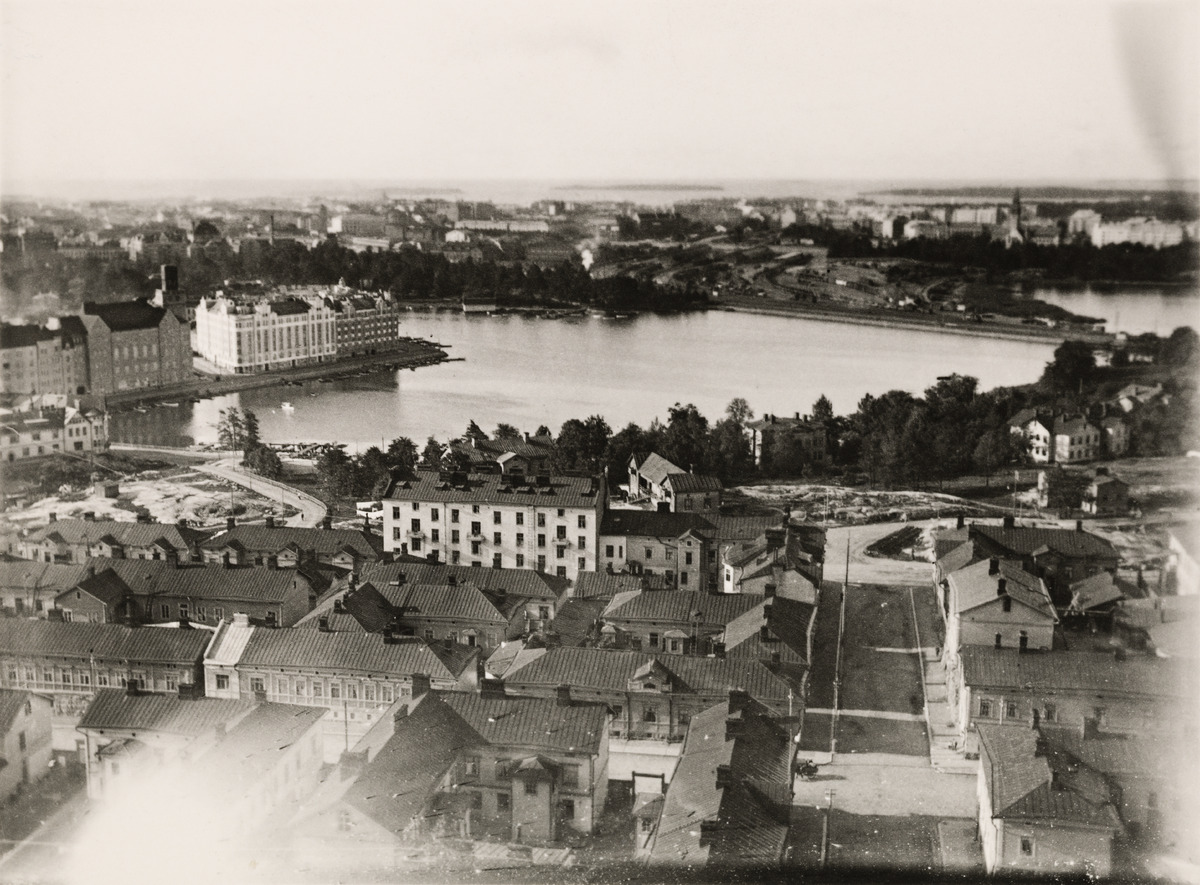
Panoraama Kallion kirkon tornista länteen
sisällön kuvaus: Panoraama Kallion kirkon tornista länteen. Edessä linjat ja Eläintarhanlahti, oikealla Suonionkatu ja kolmannen linjan kulma. mustavalkoinen
Kuvaaja: Aschan, K.A., valokuvaaja
Ajankohta: kuvausaika 1915 n.
Paikka: Suomi, Uusimaa, Helsinki, Kallio Helsinki, Linjat Helsinki, Suonionkatu 2
Aiheet: rakennukset, panoraamat, meret, lahdet, puut, kadut, tiet